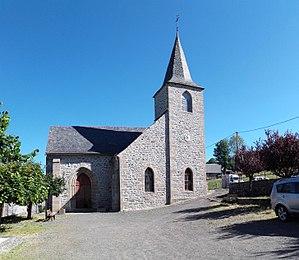
Pradiers est une commune française, située dans le département du Cantal en région Auvergne-Rhône-Alpes.